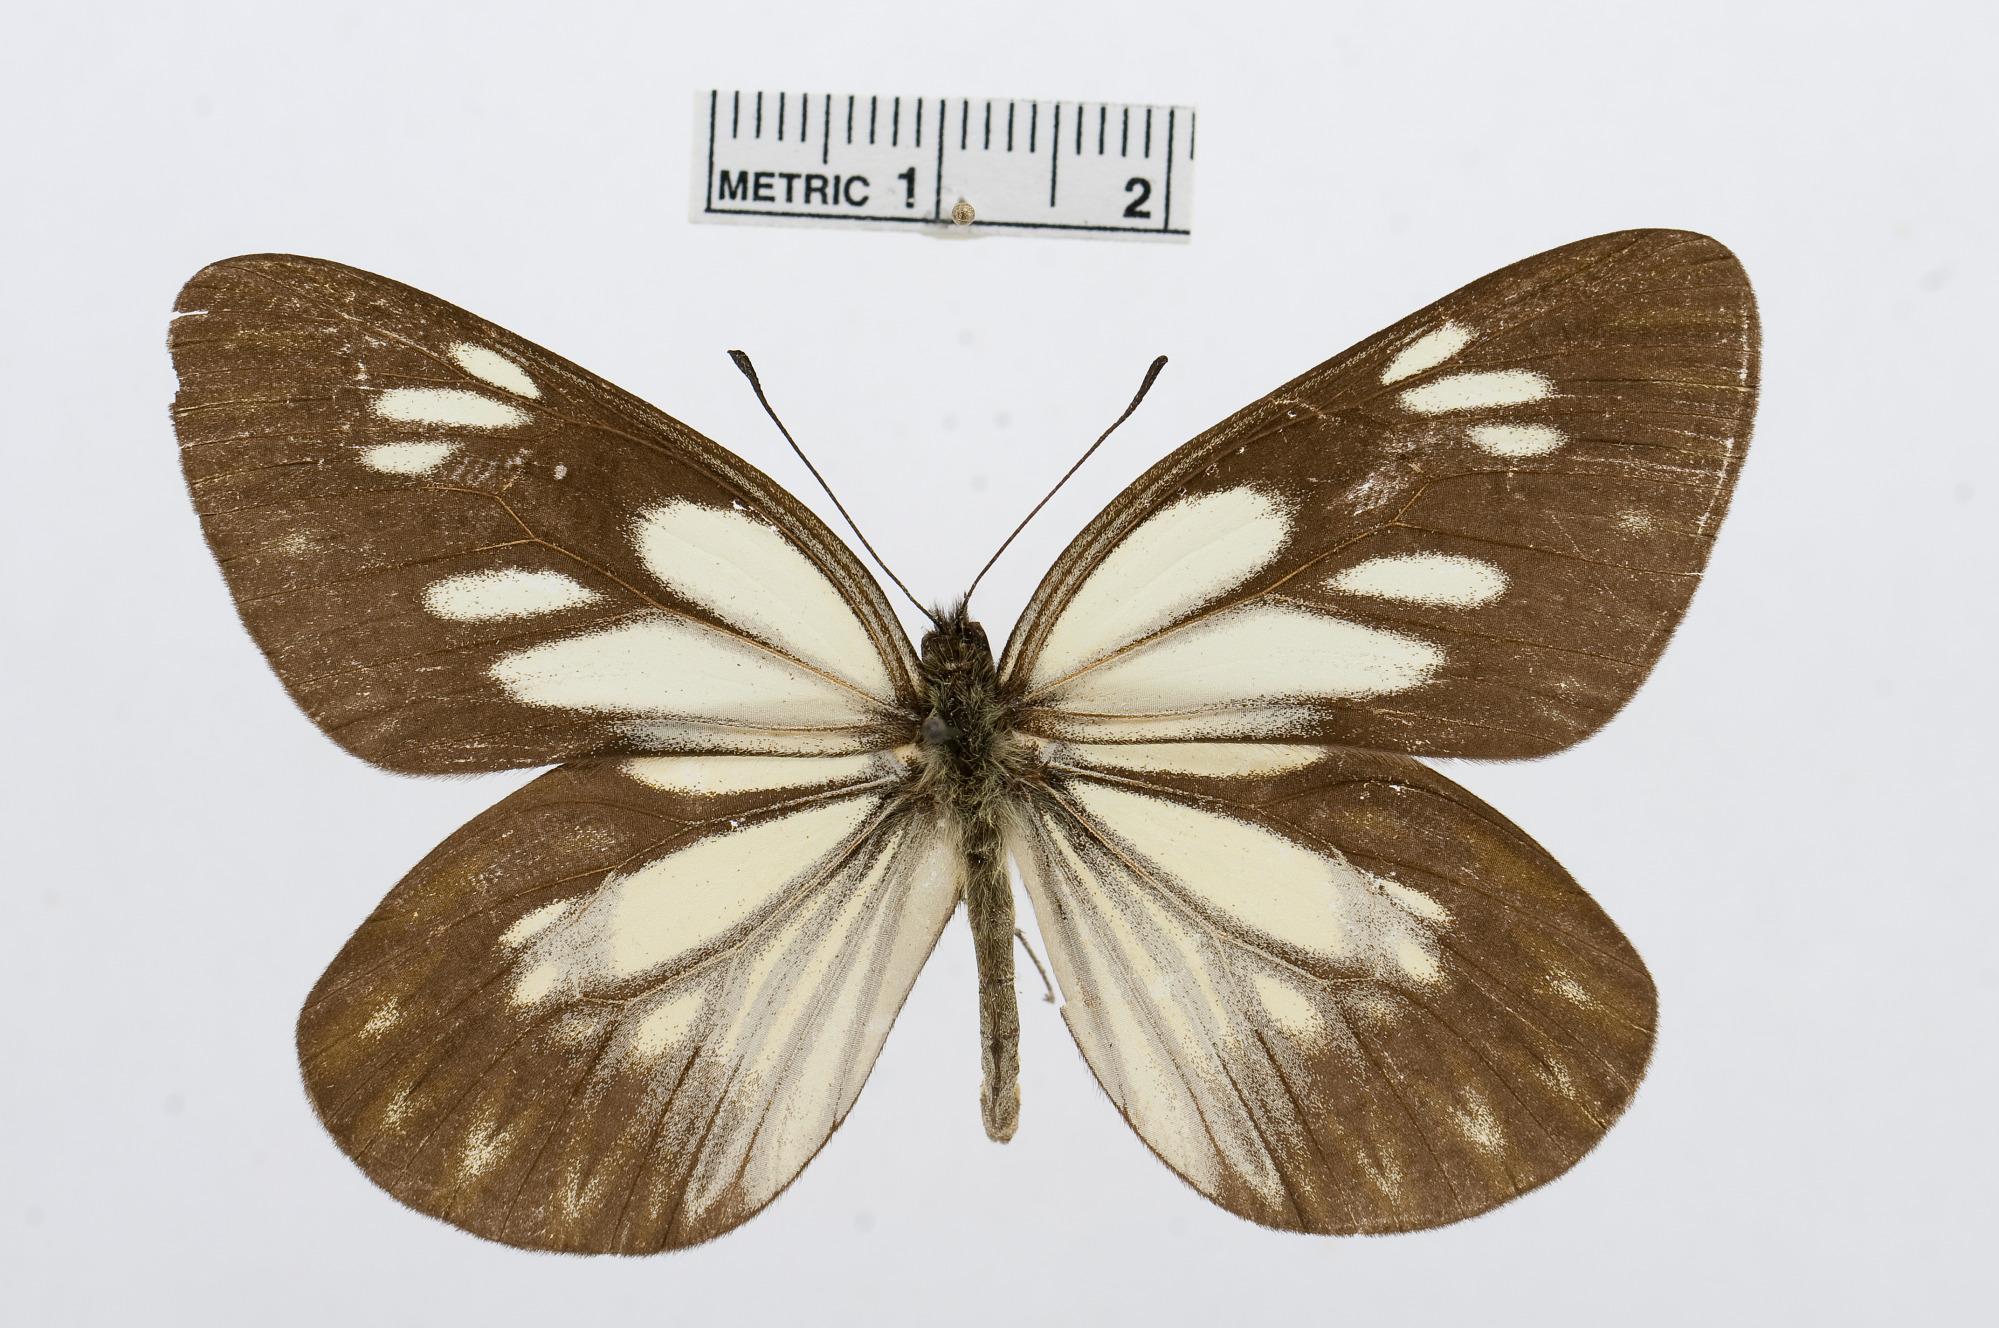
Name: Aporia larraldei
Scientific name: Aporia larraldei
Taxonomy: Animalia, Arthropoda, Hexapoda, Insecta, Lepidoptera, Pieridae, Pierinae